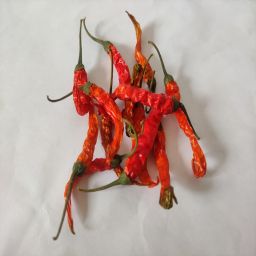
Crop: Chile Pepper
Quality: Dried